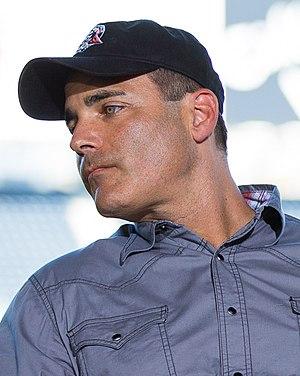
Brian Keith Bloom est un acteur américain né le 30 juin 1970 à Long Island États-Unis. Il est le frère de l'acteur Scott Bloom et du musicien Mike Bloom.